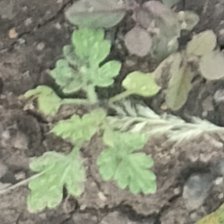
Weed species: Punarnava _(Boerhaavia diffusa)